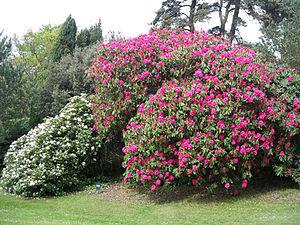
Un buisson de rhododendron au Bois des Moutiers0
Cette page recense les jardins de France bénéficiant du label « jardin remarquable ».
Varengeville-sur-Mer est une commune française située dans le département de la Seine-Maritime en région Normandie.
Le bois des Moutiers se situe en France sur la commune de Varengeville-sur-Mer, dans le département de la Seine-Maritime en région Normandie.